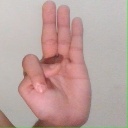
अक्षर: भ